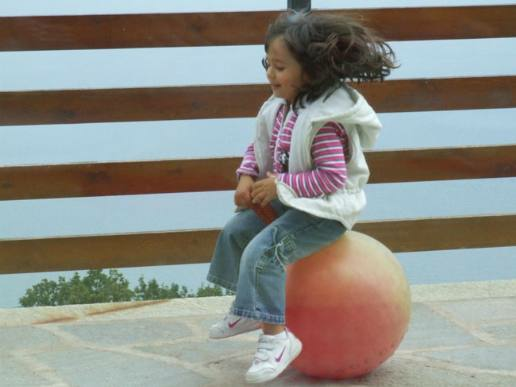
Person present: Yes